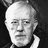
Emotion: neutral